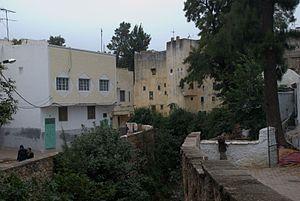
Au Maroc, la définition de la « ville » ou des localités urbaines délimitées sur la base de codes géographiques, propre aux besoins du pays et mise en place par le Haut-Commissariat au plan, est double — administrative et statistique — et sert à déterminer la population urbaine à l'occasion des recensements.
Séfrou est une commune et ville — municipalité — du Maroc, chef-lieu de la province de Séfrou, dans la région de Fès-Meknès.